Argos Hill Mill, Mayfield

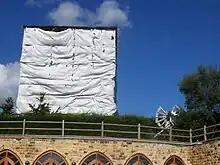
The mill in August 2008

A survey in 2007 revealed the mill was in danger of collapsing. Of concern were the roundhouse, crosstrees, crown tree, sails, tailpole and fantail. On 14 January 2008, a meeting was held in Mayfield, where Wealden District Council put forward options for the mill's future. One proposal, to dismantle the mill and remove it to storage was strongly criticised by those attending, including members of the Sussex Mills Group and the Society for the Protection of Ancient Buildings. It was pointed out that Wealden District Council had not spent money allocated for maintenance of the mill, and that giving themselves permission to demolish a listed building would make other listed buildings in the area more vulnerable, and erode the protection given by listed building status. As a result, the "Friends of Argos Hill Windmill" was set up to save the mill.